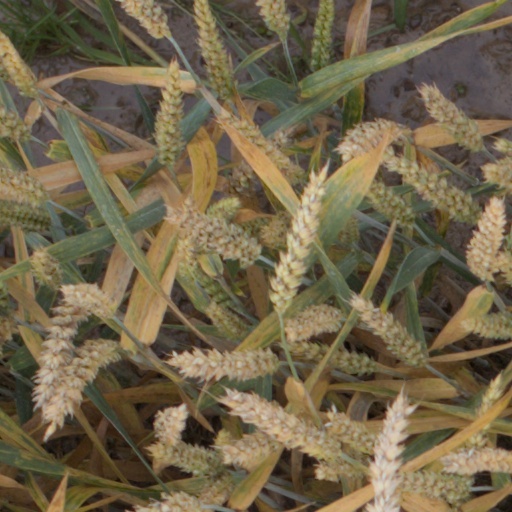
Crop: wheat